Corsican immigration to Puerto Rico

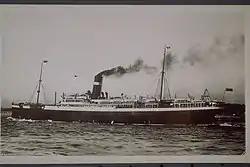
Type of steamship in which Corsicans arrived in Puerto Rico

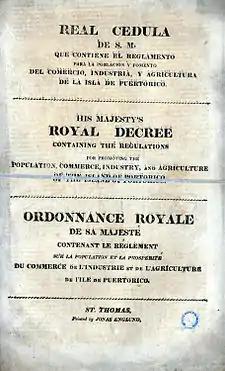
Royal Decree of Graces, 1815

By 1825, Spain had lost the entirety of her territories in Mexico, Central and South America. It struggled to prevent rebellion in the Caribbean colonies. It decided to encourage immigration to the islands by European Catholics, for instance from Ireland, Corsica, and Italy, thinking they could establish a loyal base grateful for the opportunity. In 1815, the Spanish Crown had issued the Royal Decree of Graces (Real Cédula de Gracias) which fostered the immigration of non-Spanish European Catholics to its Caribbean colonies.